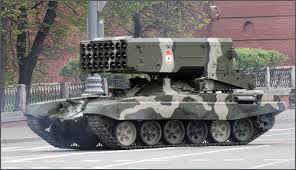
Label: Self Propelled Artillery